Walt Disney World Millennium Celebration

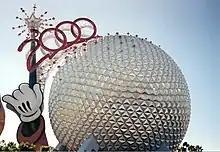
The celebration was primarily based in Epcot. A modification of a wand with the year 2000 was made to Spaceship Earth.

One of the events that took place during the celebration was The Millennium Dreamers global children's summit, sponsored by McDonald's and UNESCO. It was an event that took place during the first week of May 2000. Two thousand children and teenagers selected for their volunteerism and philanthropy in the USA, and others from more than 198 countries around the world, came to Epcot and the other parks for workshops, symposiums, behind-the-scenes tours, and private functions that allowed them to network and learn about different cultures and customs from their peers.